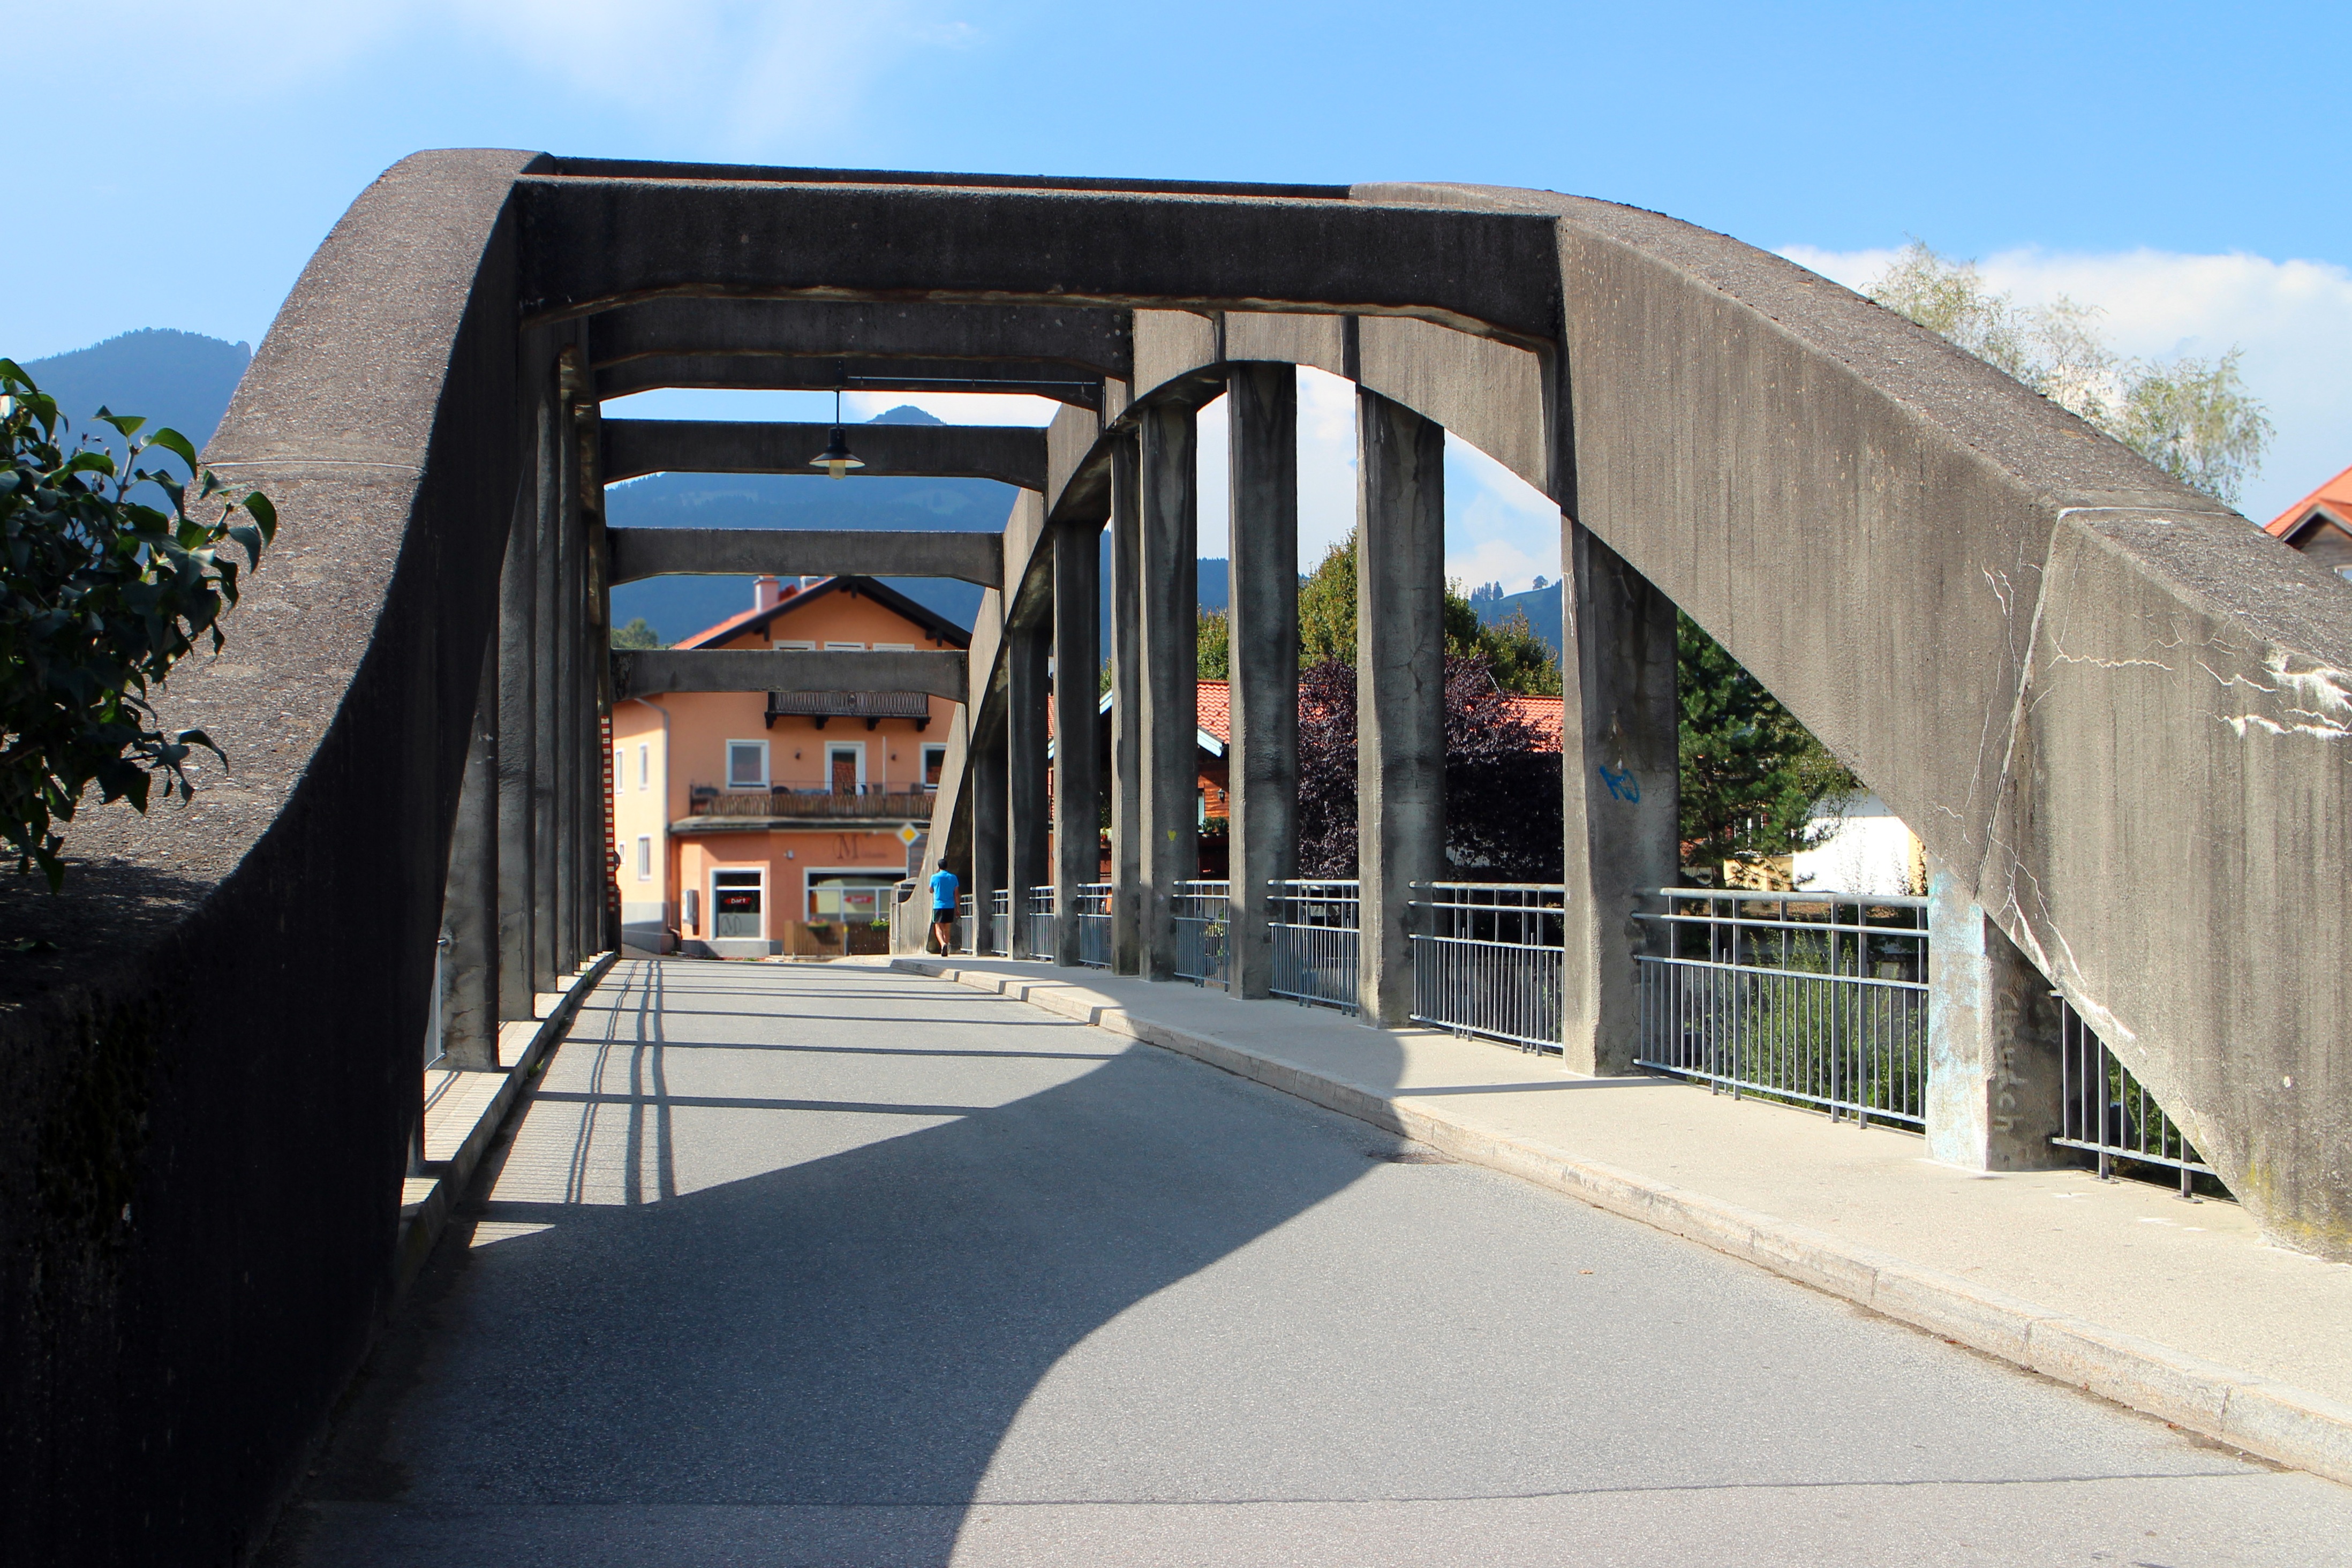
water, architecture, bridge, perspective, building, old, river, downtown, vacation, arch, facade, concrete, transition, estate, historically, concrete bridge, traffic route